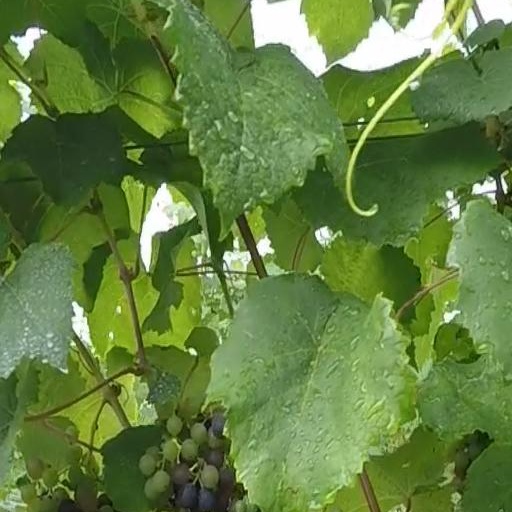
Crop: grape